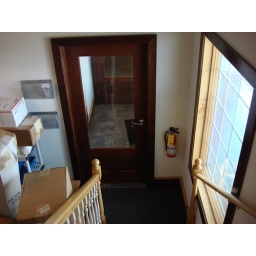
A view of the office stairway and custom mahogany doors in the entry with 2' x 2' ceramic tile foyer.